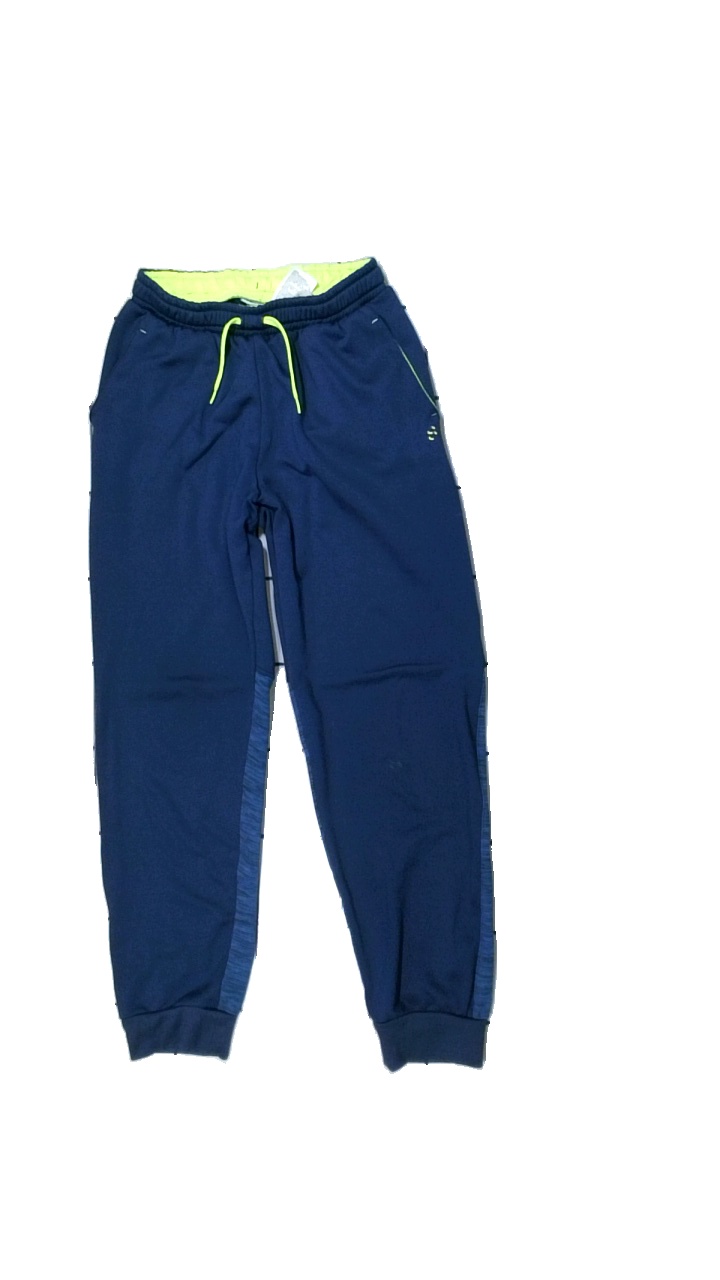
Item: Trousers (Children)
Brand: H&m
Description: blå mjukisbyxor med text bak, fläck fram, mycket nopprig
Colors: Blue, Green
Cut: Regular
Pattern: Other
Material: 100% polyester
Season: All
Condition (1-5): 1
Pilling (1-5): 2
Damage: fläckar
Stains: Major
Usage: Export
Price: <50